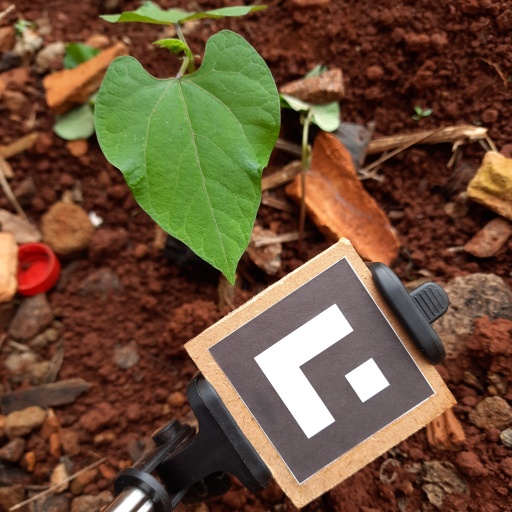
Observations: wavy surface, no eating holes, under shade